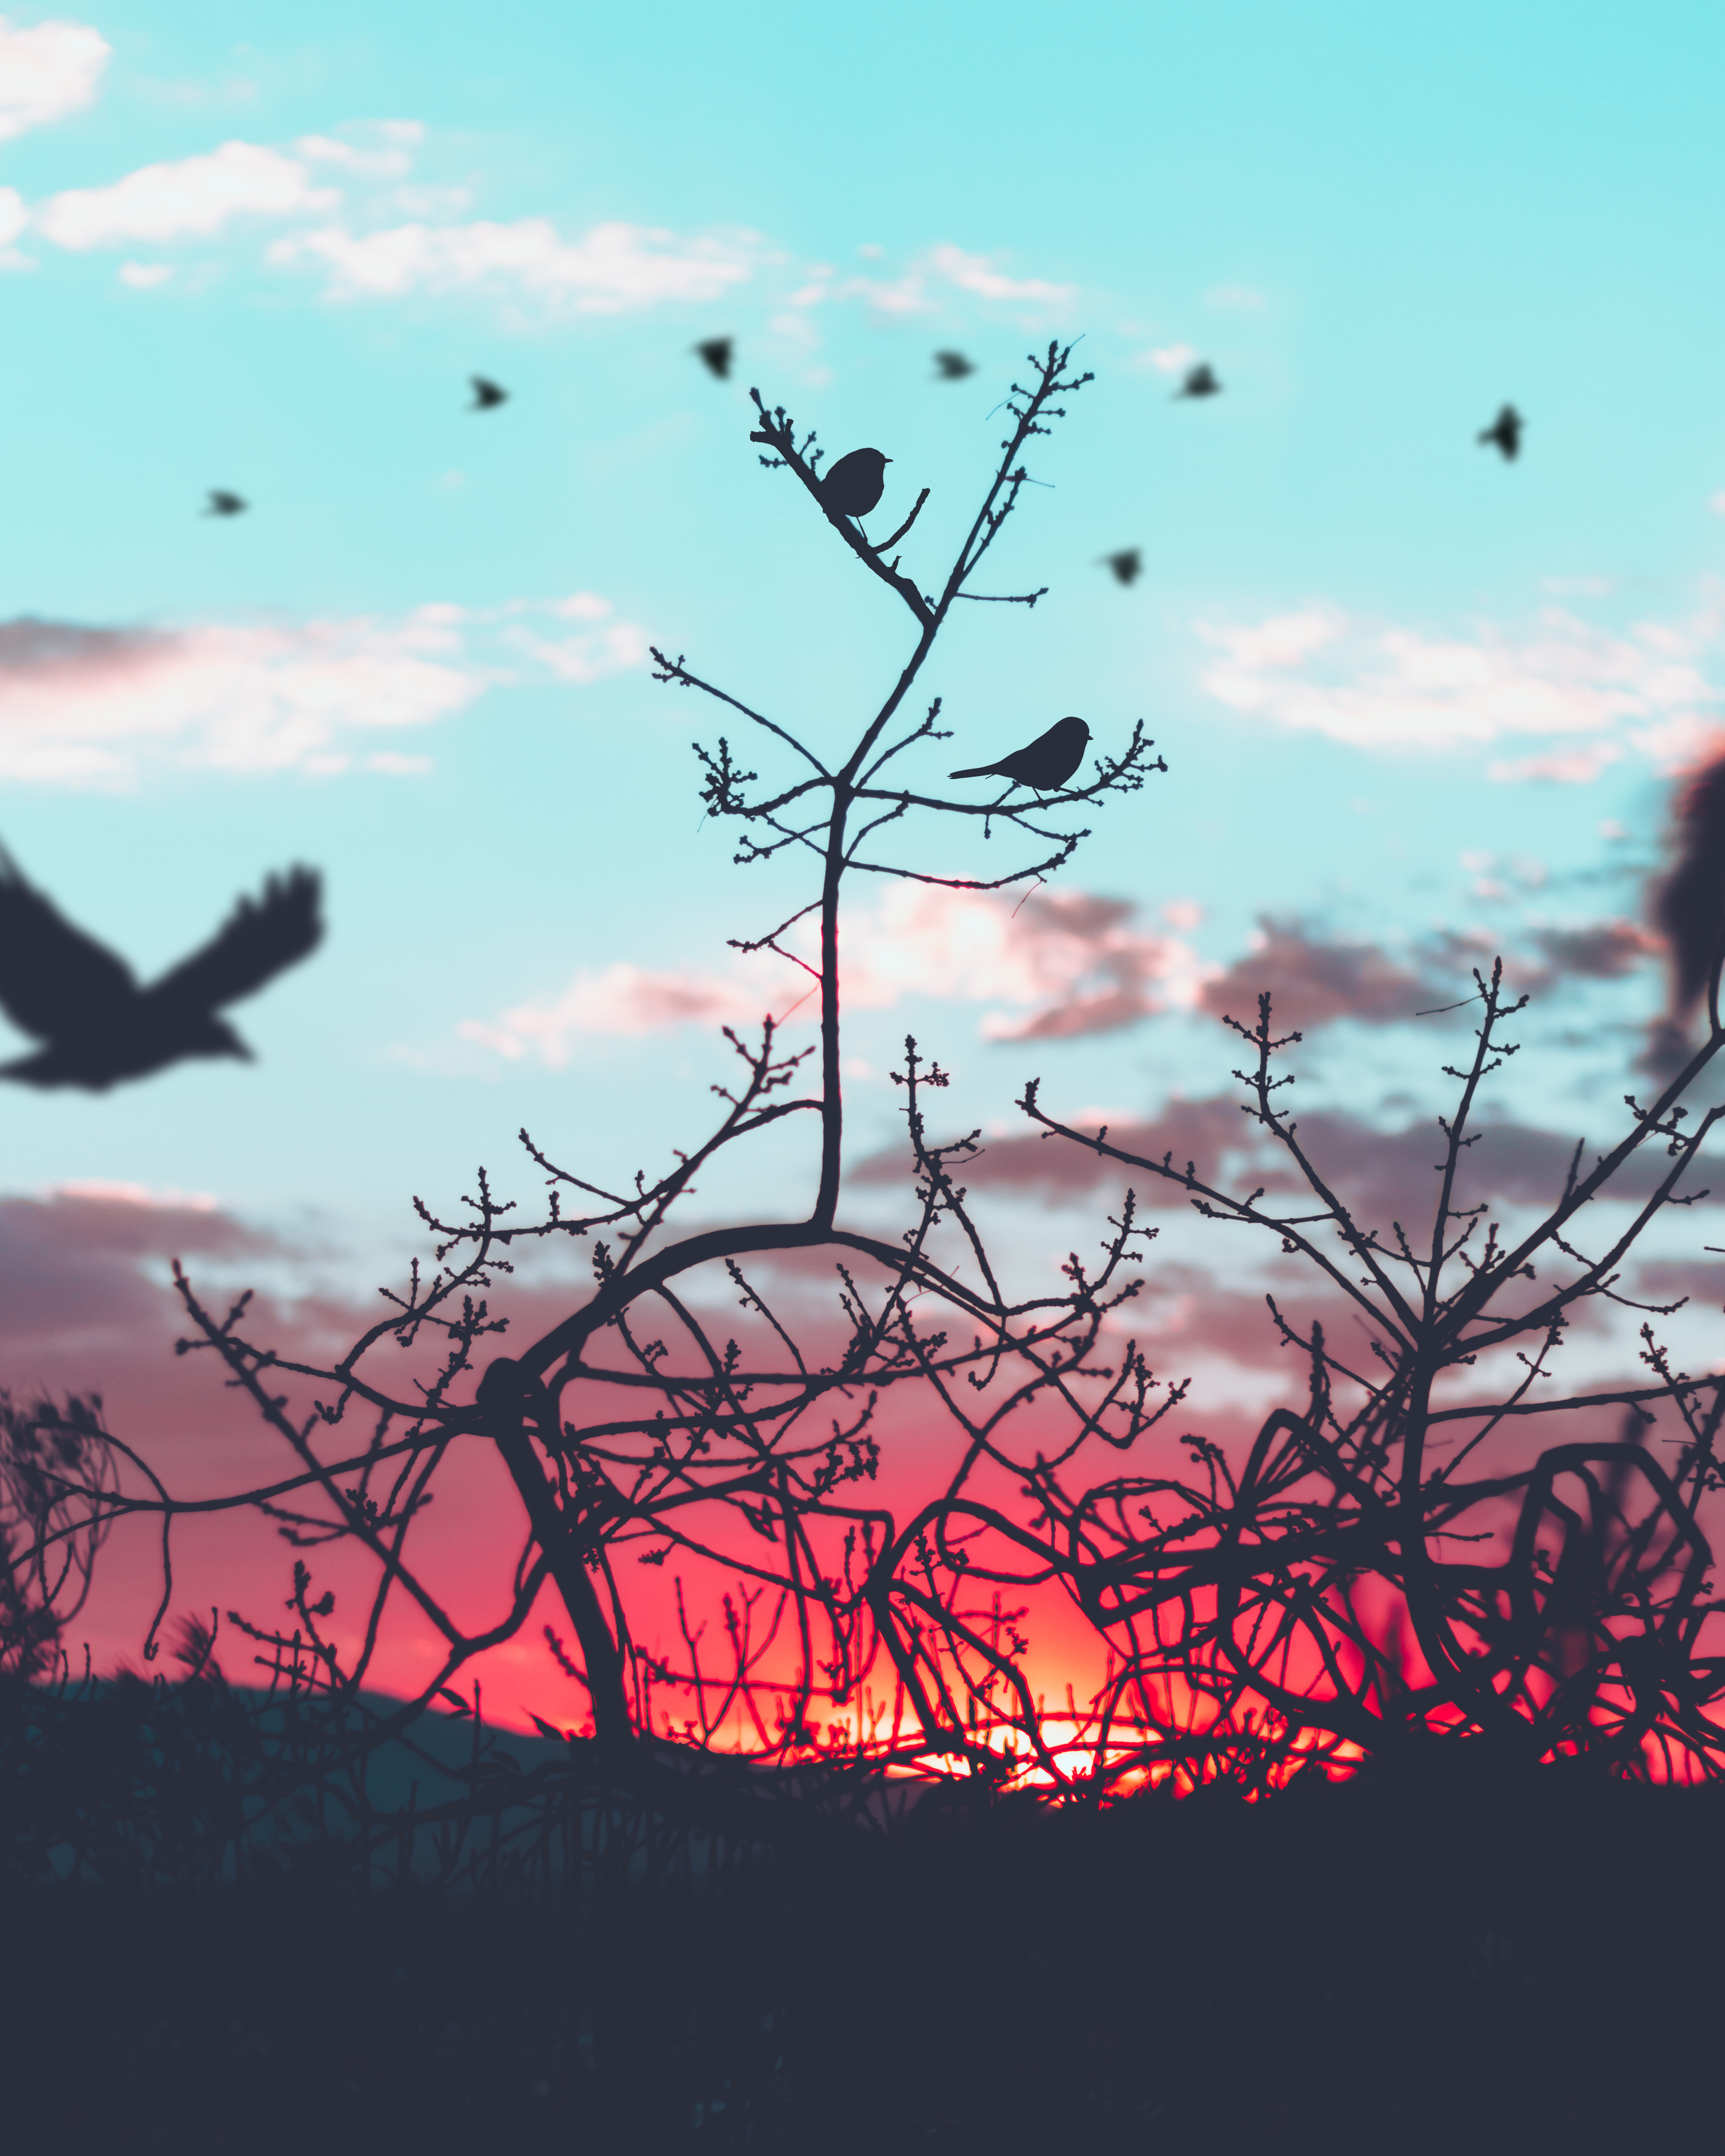
branch, silhouette, bird, cloud, sky, sunset, flower, flying, line